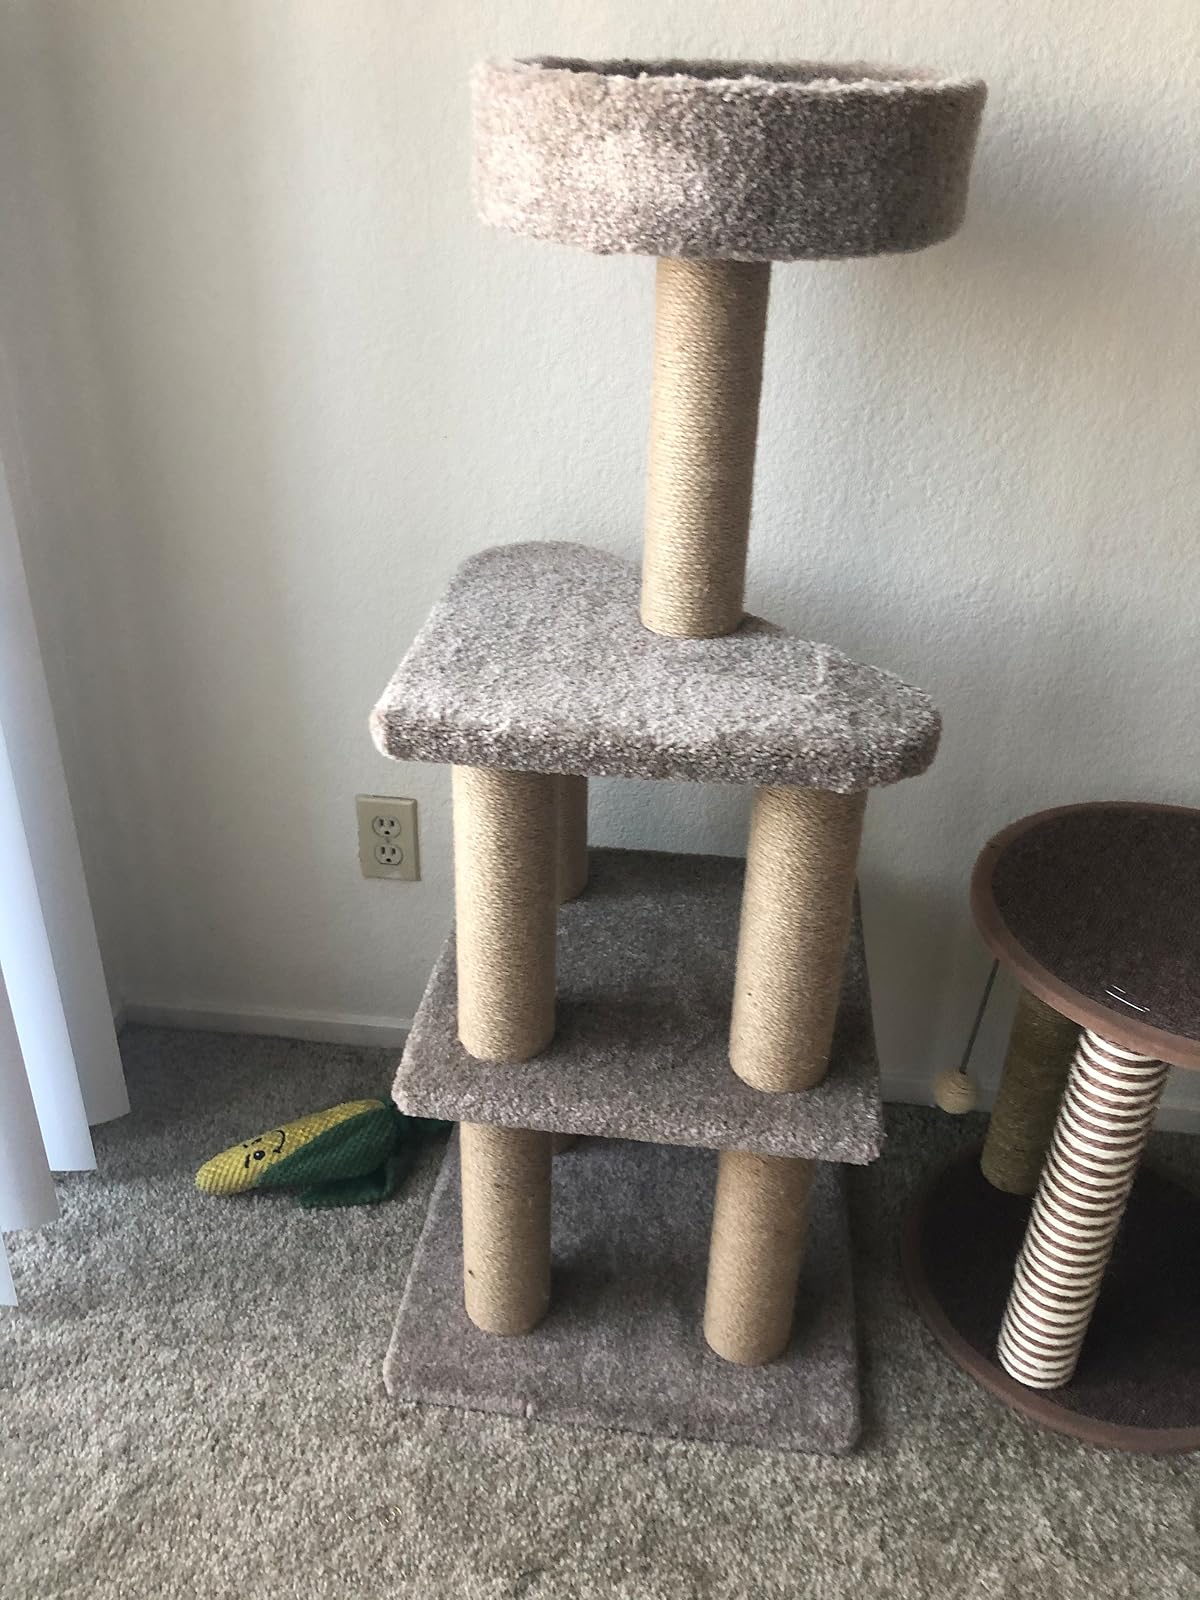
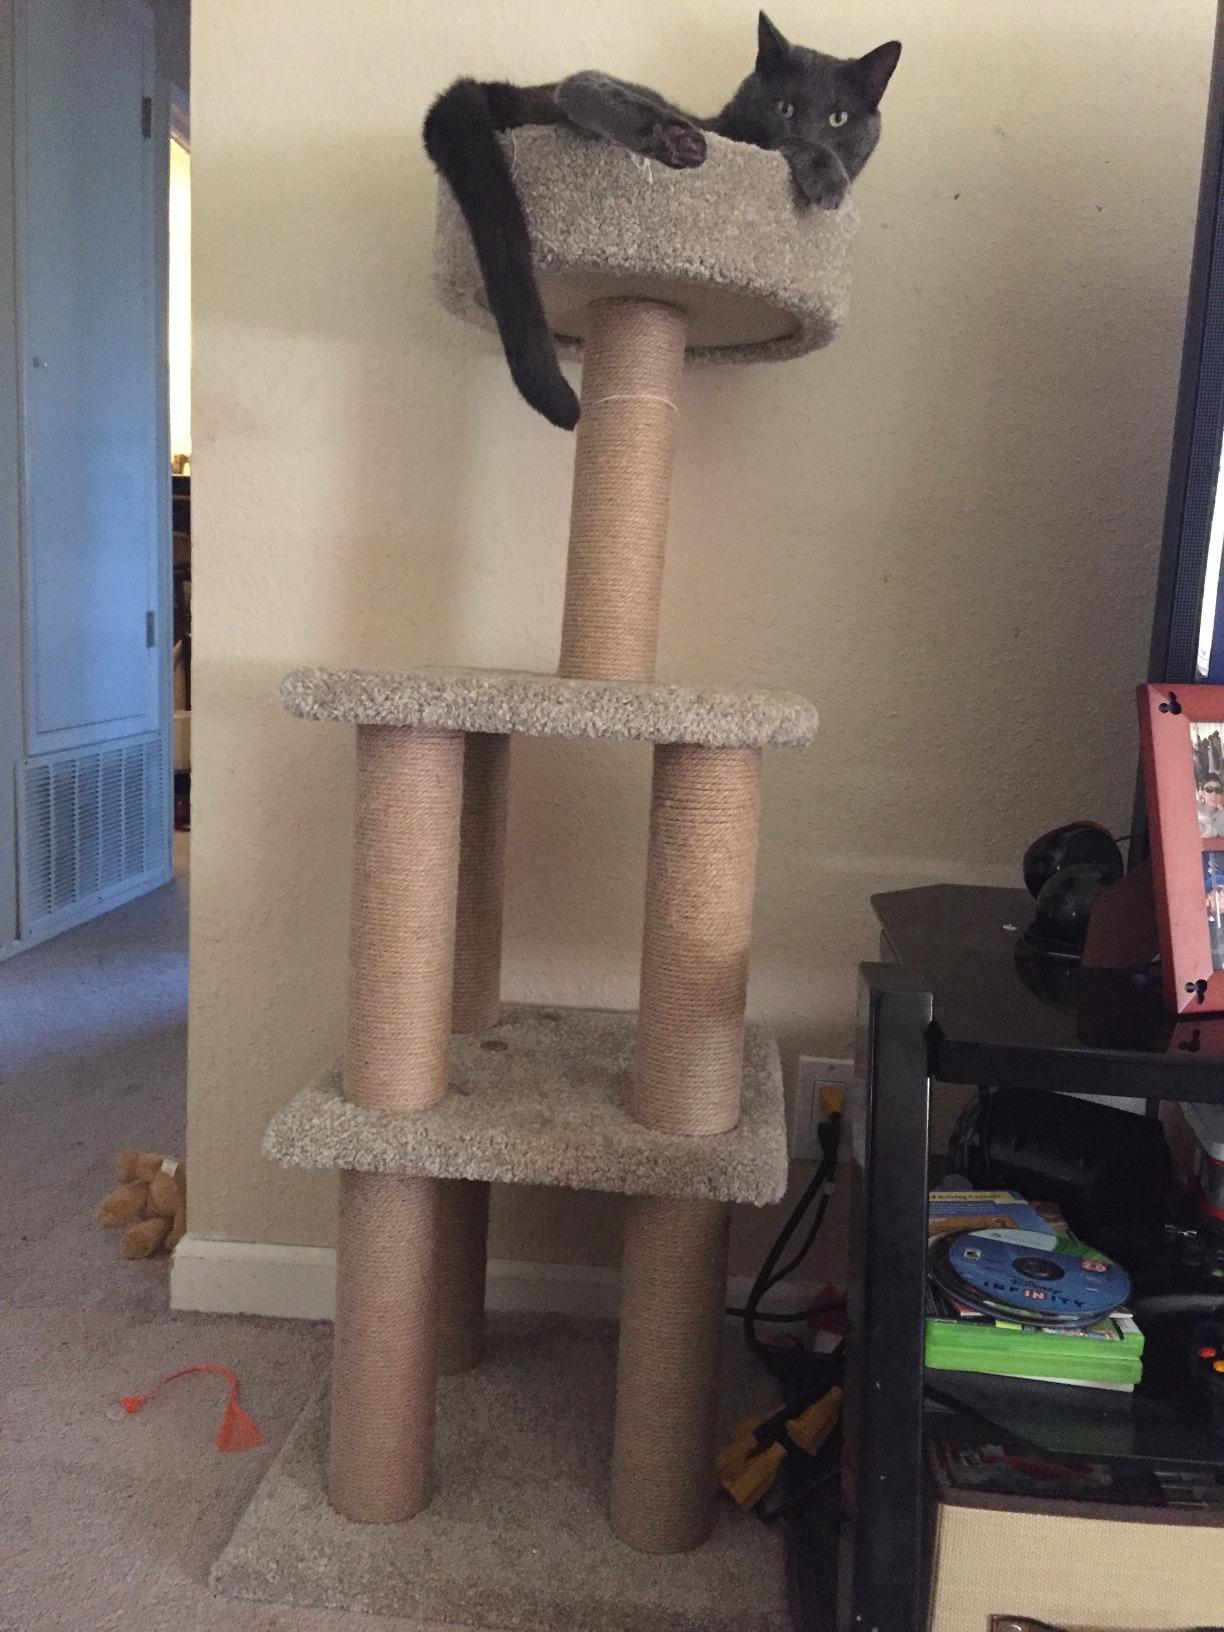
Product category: items_cat tree
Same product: yes